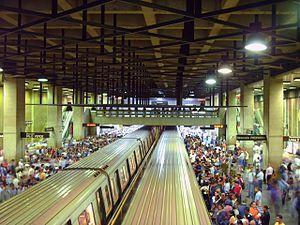
Plaza Venezuela est une station du métro de Caracas, la plus importante du réseau en raison de la correspondance entre trois des quatre lignes du réseau, les lignes 1, 3 et 4. Inaugurée le 27 mars 1983 lors du premier prolongement de la ligne 1 à l'est et l'ouverture du tronçon La Hoyada - Chacaíto, elle est agrandie en décembre 1994 lors de l'ouverture la ligne 3 et en juillet 2006 lors de l'ouverture de la ligne 4.